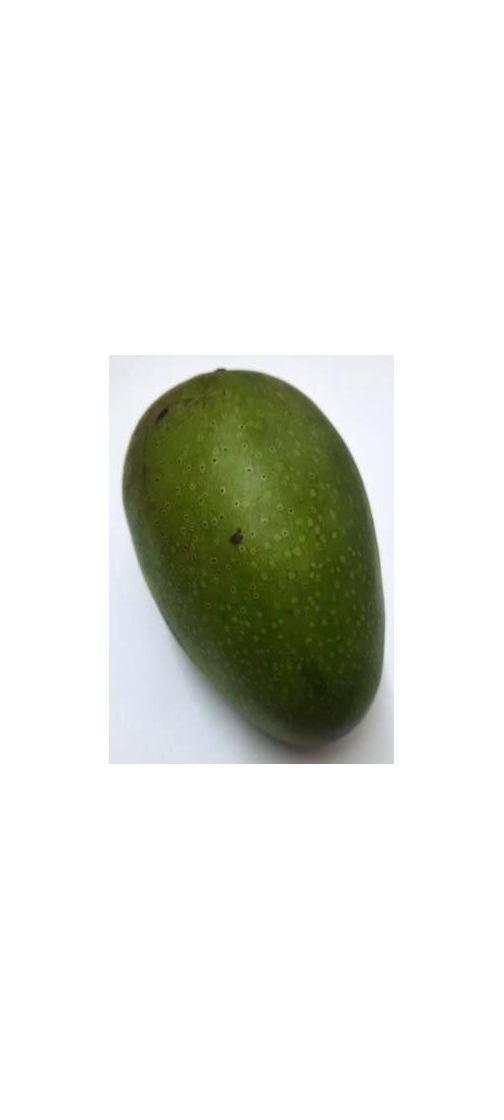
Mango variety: Ashshina Zhinuk